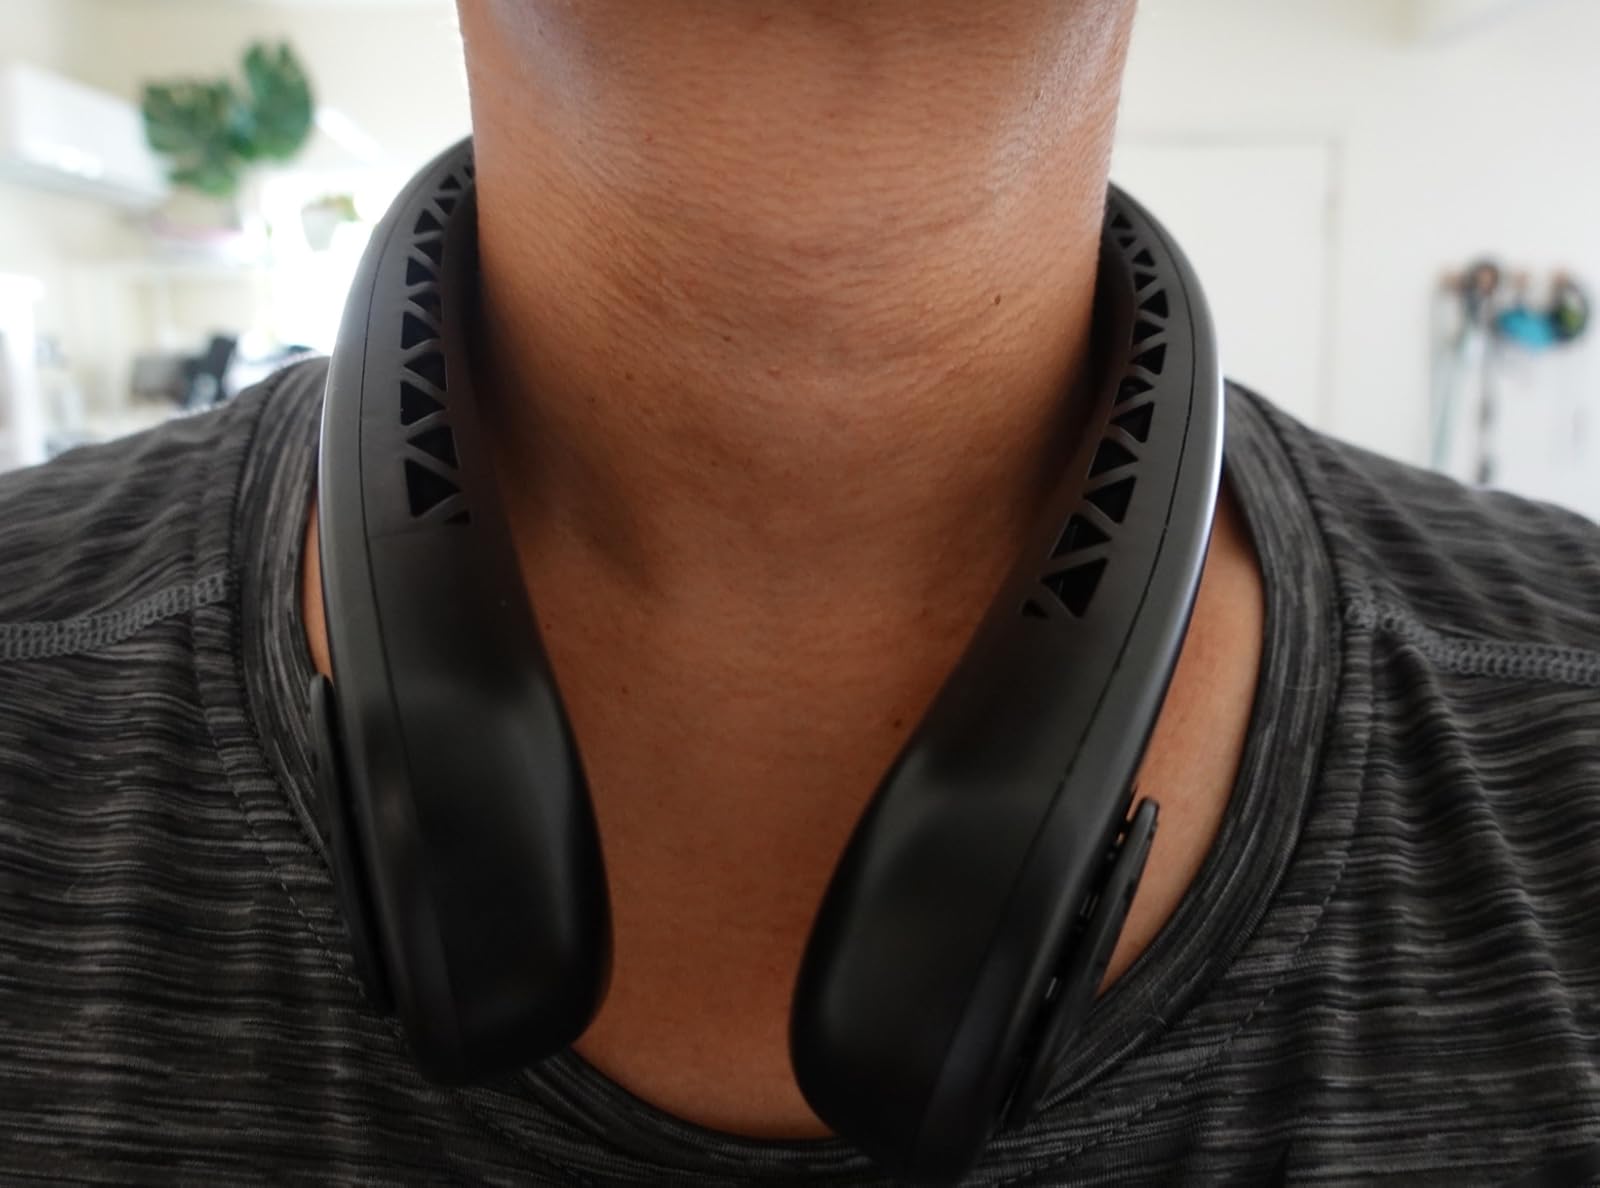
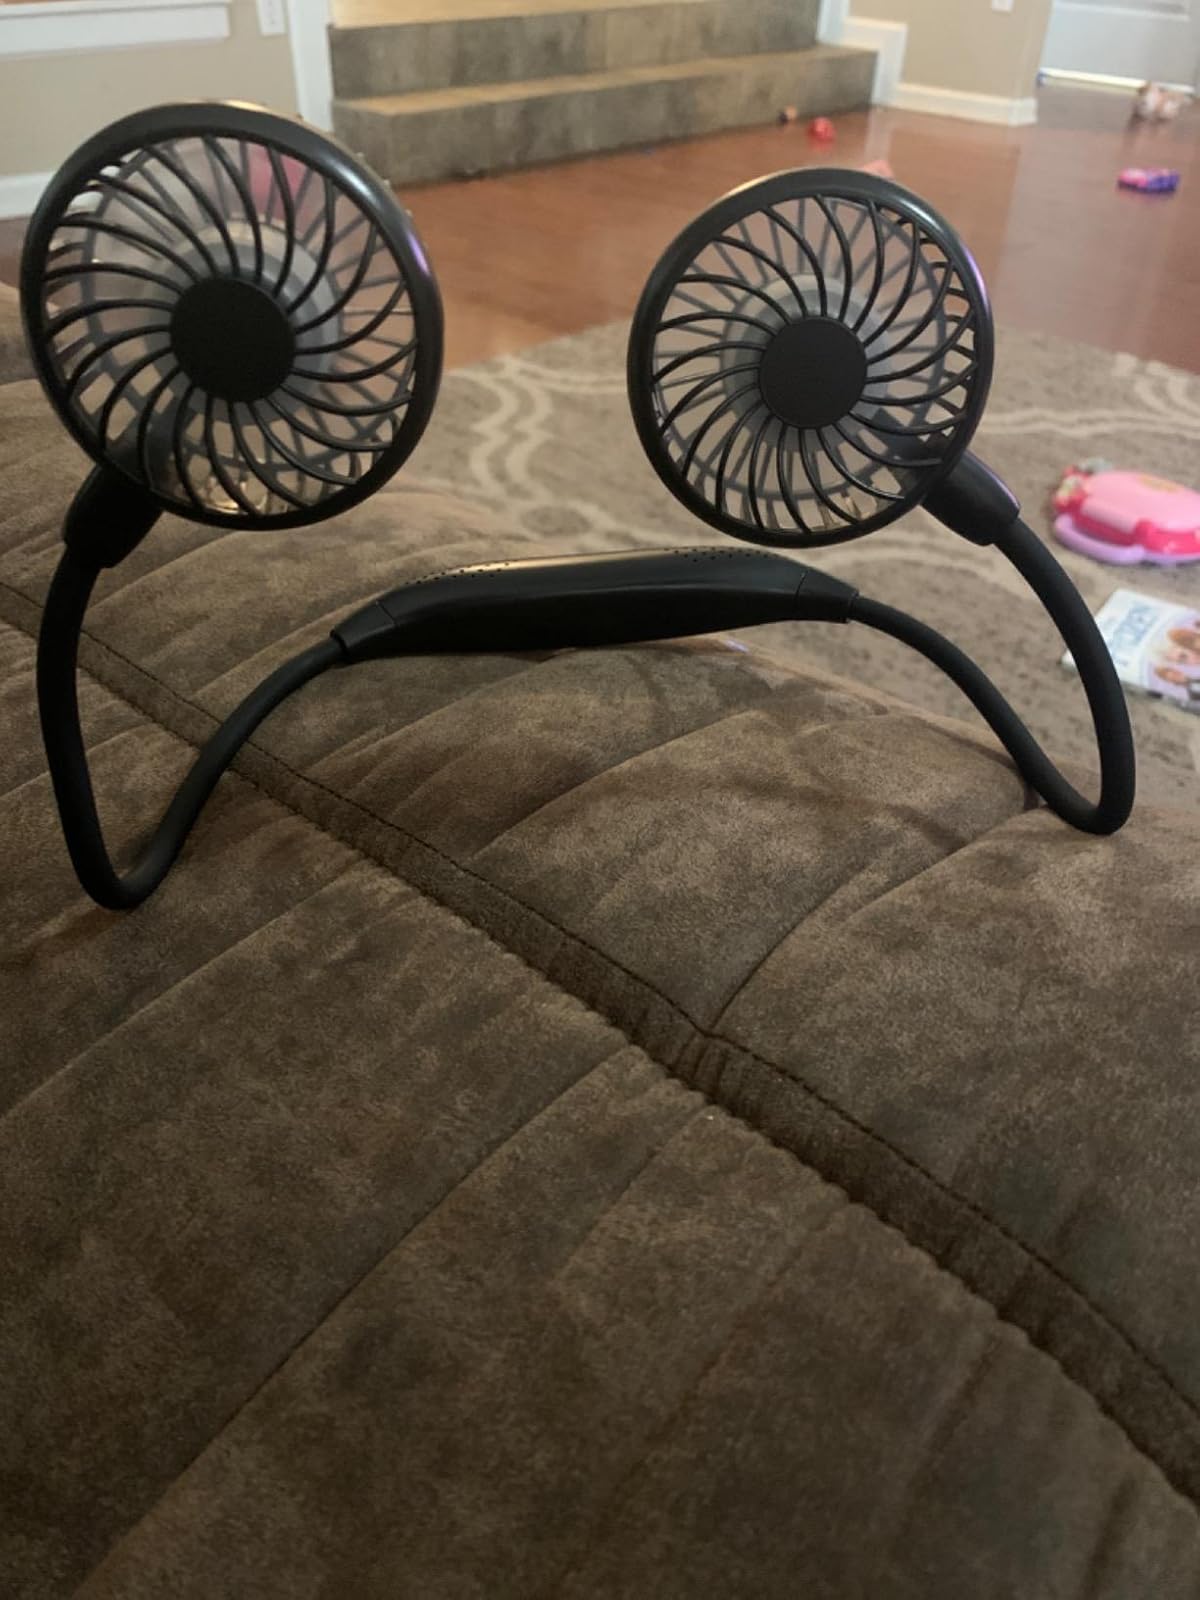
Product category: fan
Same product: no